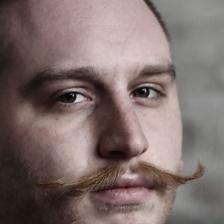
Label: faces